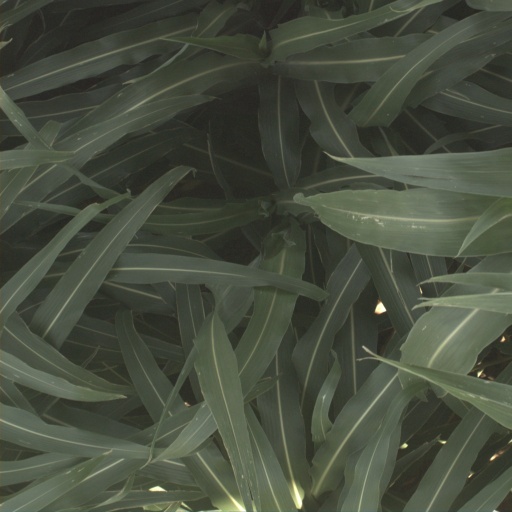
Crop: sorghum